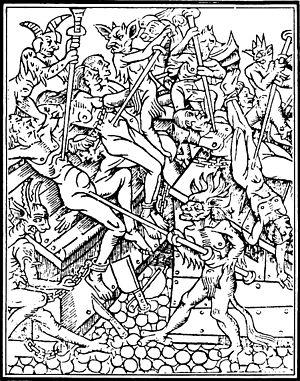
Le christianisme du Moyen Âge fut une période fertile en visions de l’au-delà. La mise à l’écrit du sort que Dieu réserve à ceux qui n’obéissent pas, ne se convertissent pas et ne vivent pas leur vie le plus pieusement possible était un outil très utile pour assurer la conversion des peuples les plus têtus. Vers la fin du XIIe siècle, plusieurs visions circulaient déjà sur l’organisation de la vie après la mort, comment elle était vécue, le tout rapporté par des personnes vivantes et chanceuses d’avoir vu de telles merveilles. Les Irlandais étaient un peuple similaire, qui refusaient de croire en cette nouvelle religion s’ils ne pouvaient pas eux-mêmes voir les récompenses et les conséquences qui s’associaient avec cette nouvelle religion. C’est dans ce contexte que se situe l’écriture du Tractatus de Purgatorio Sancti Patricii.